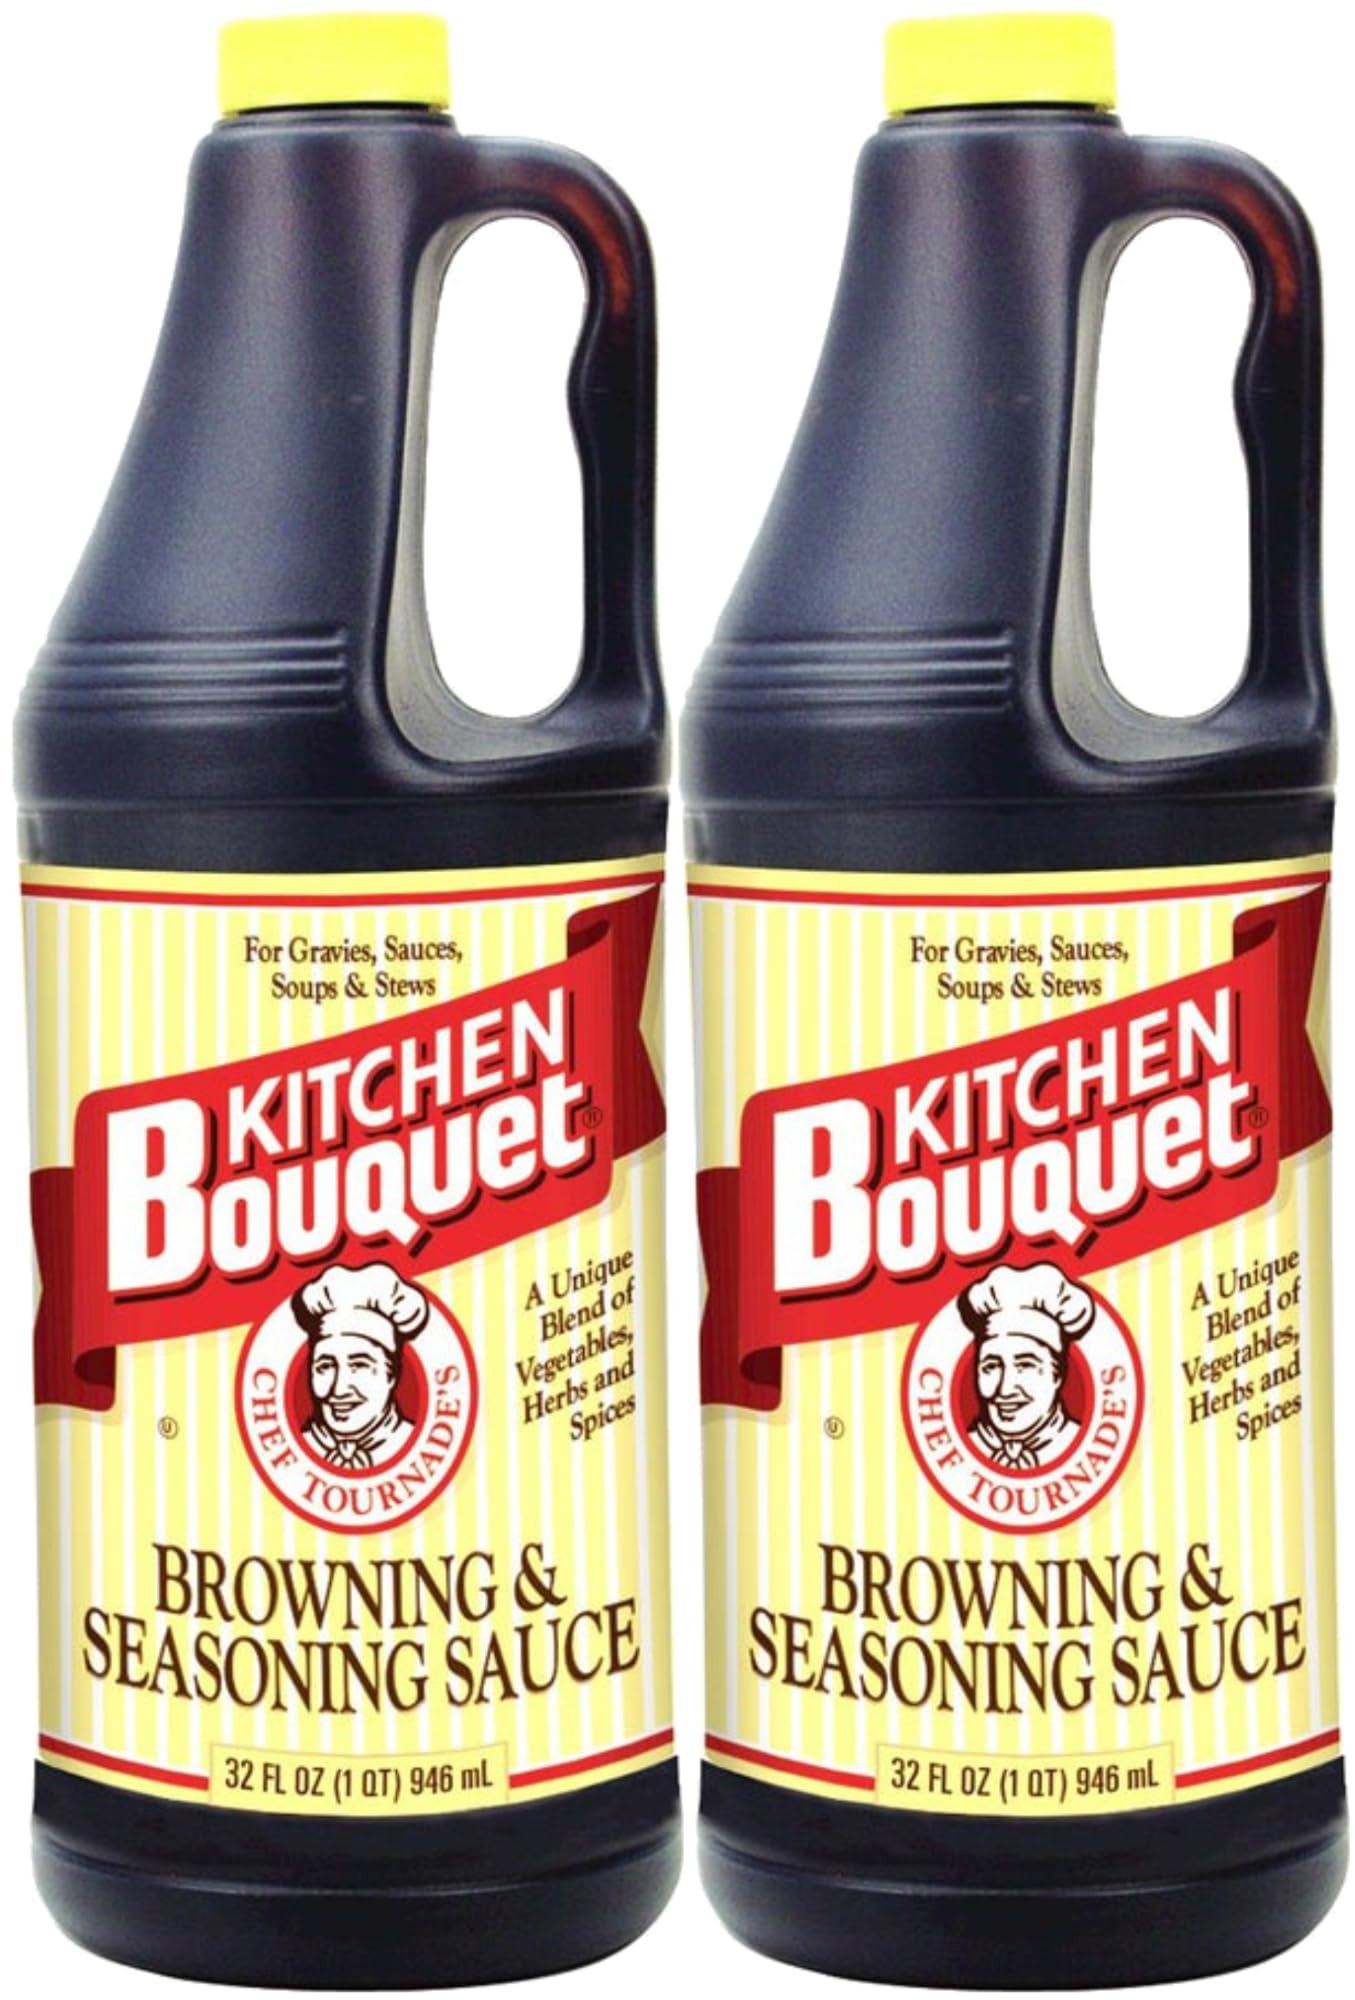
Item Name: Kitchen Bouquet Browning and Seasoning Sauce, 32 Ounce (Pack of 2)
Bullet Point: Browning & Seasoning Sauce
Product Description: Great Browning & Seasoning sauce
Value: 64.0
Unit: Fl Oz

Price: 22.965